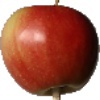
Label: Apple Red 2